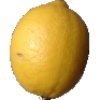
Label: lemon